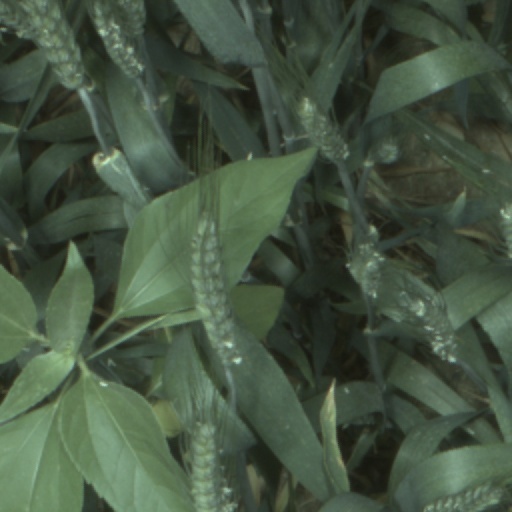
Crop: wheat